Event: Nepal Earthquake
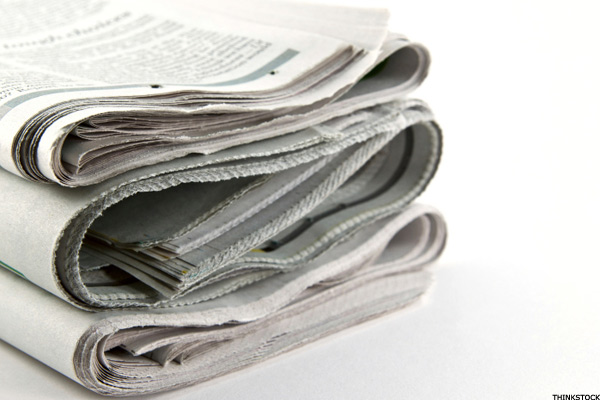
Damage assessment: no_damage